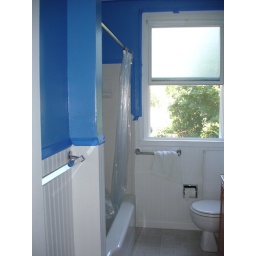
this was the color of our bedroom in our st. maarten house